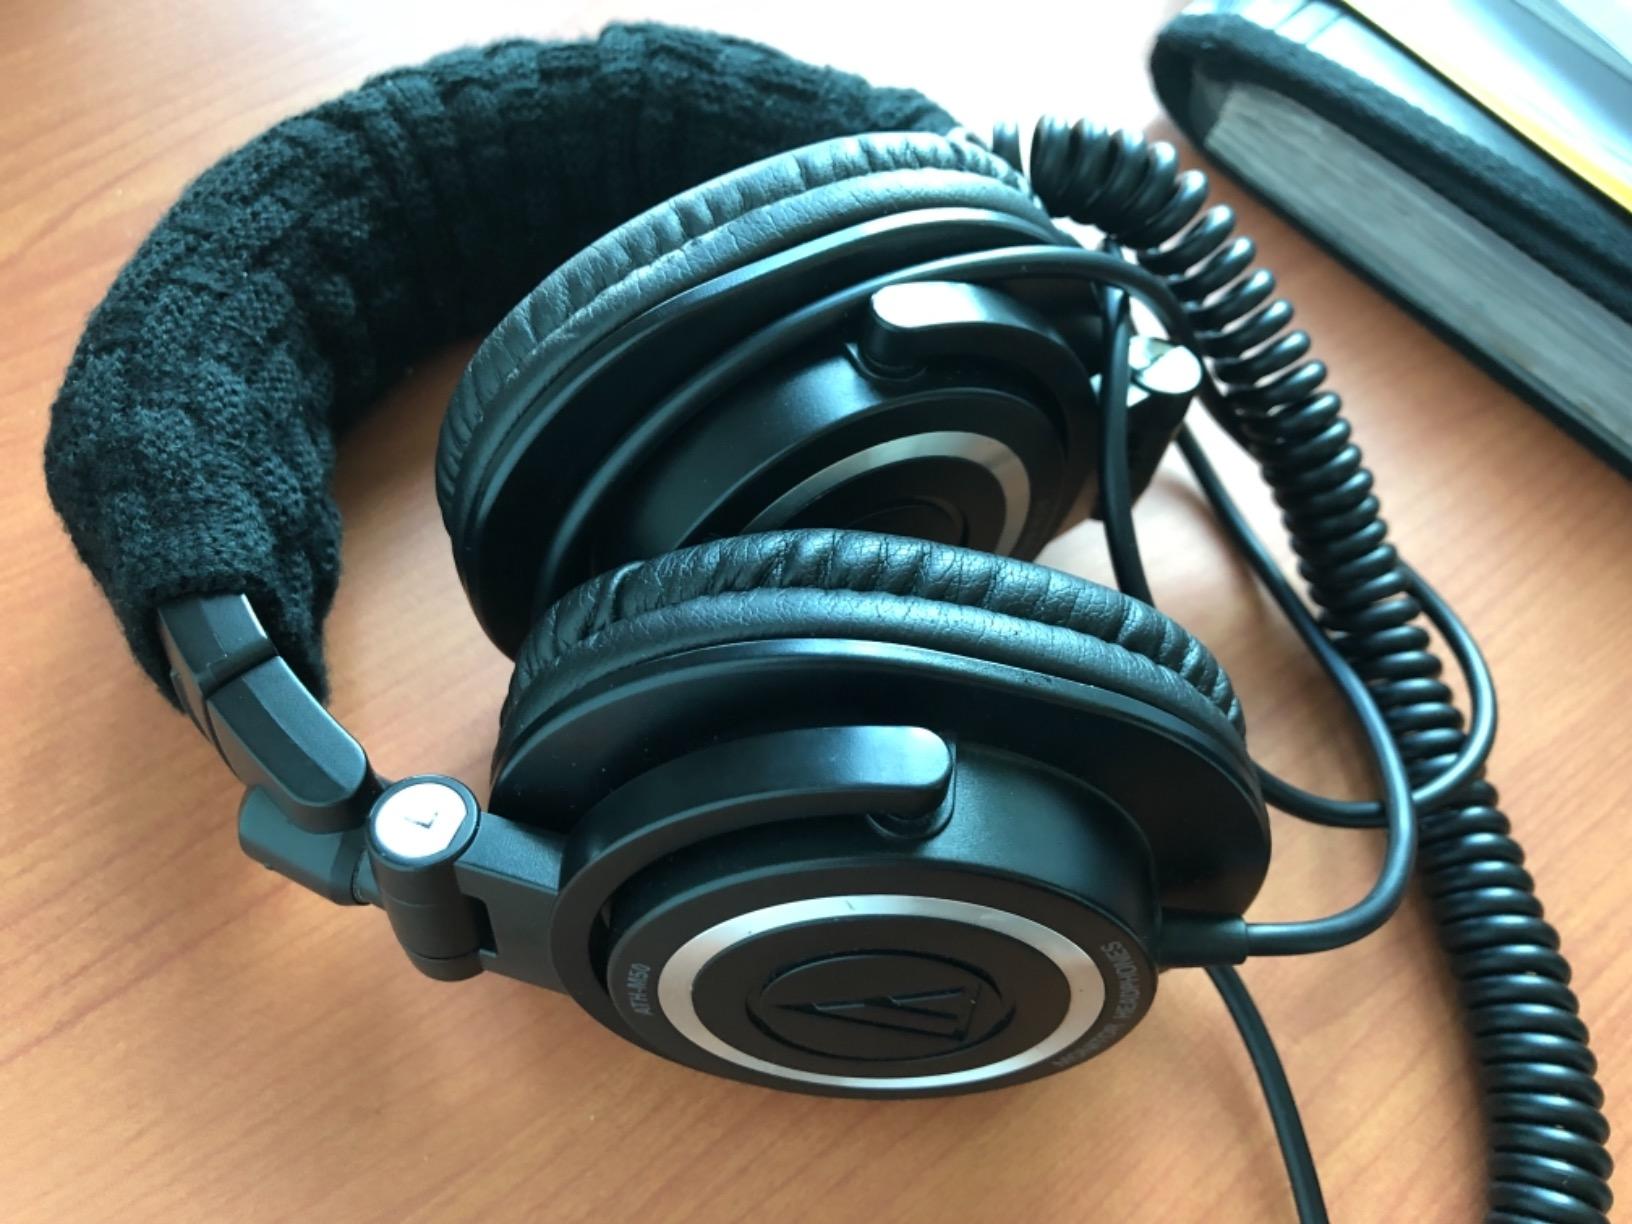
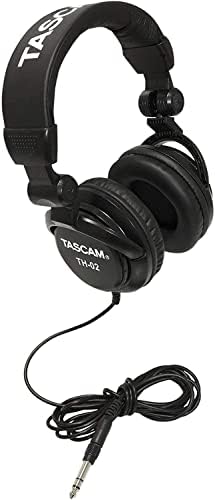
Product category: headphones
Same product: no